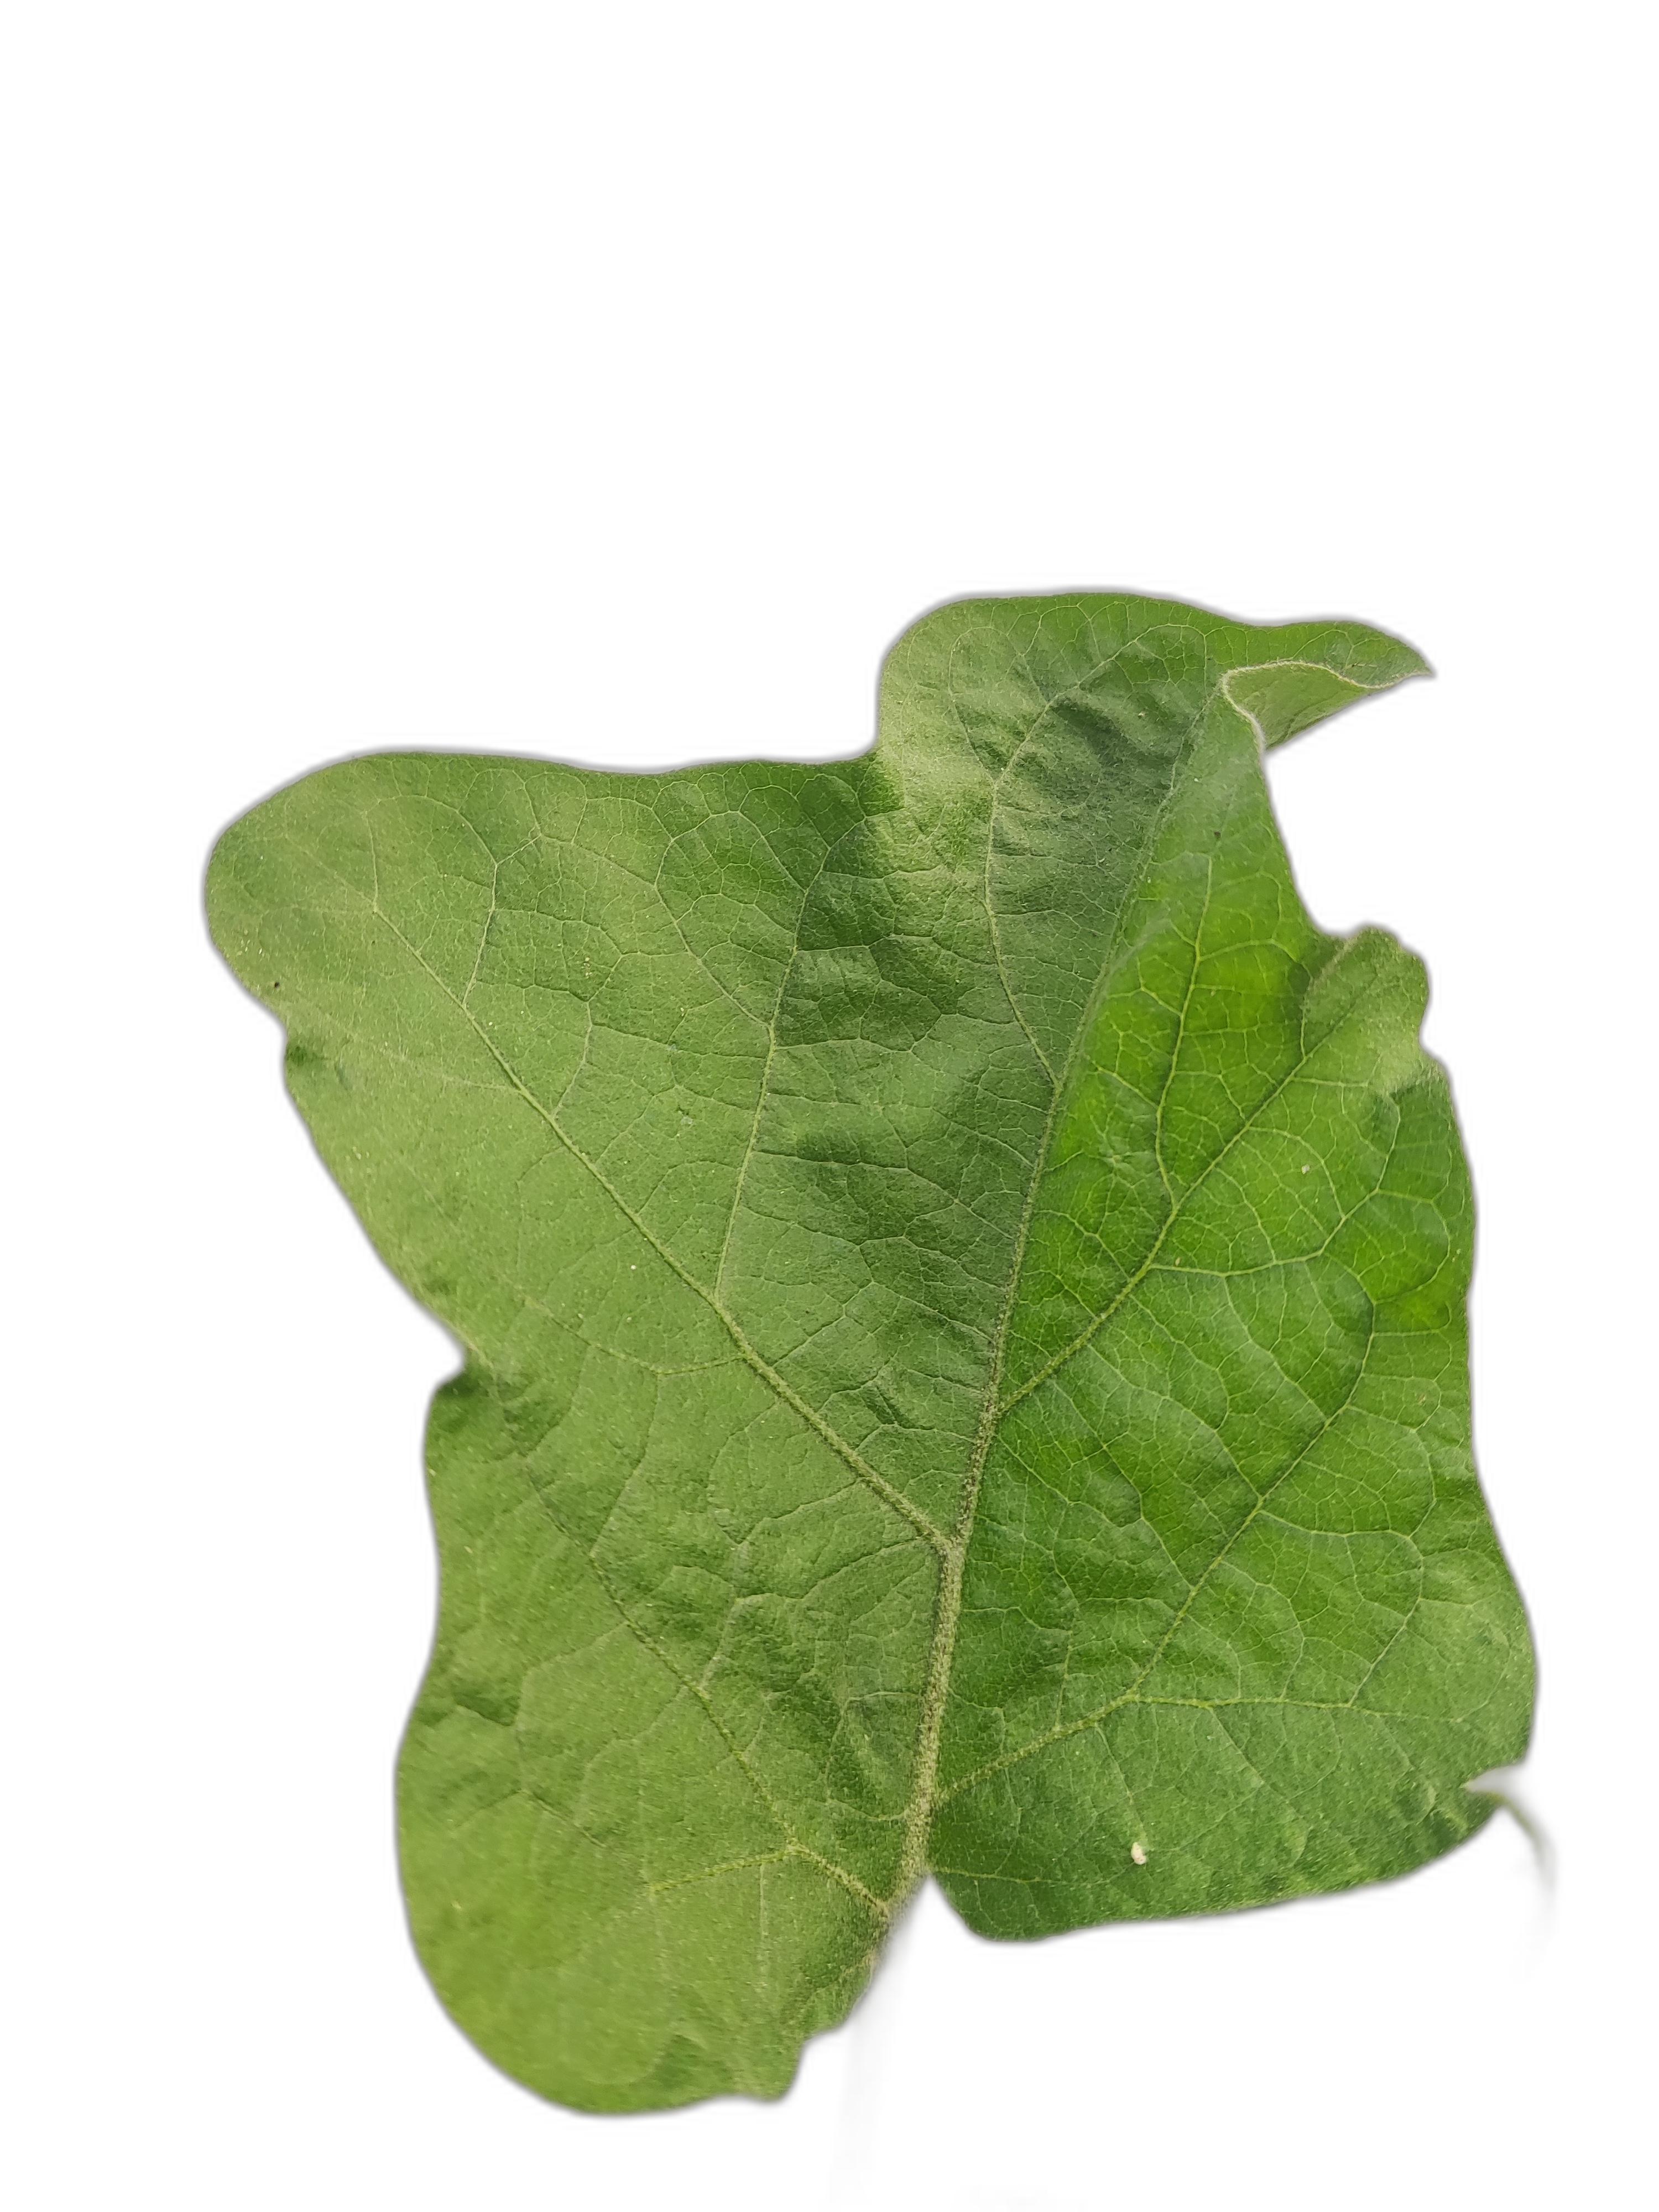
Label: Healthy Leaf